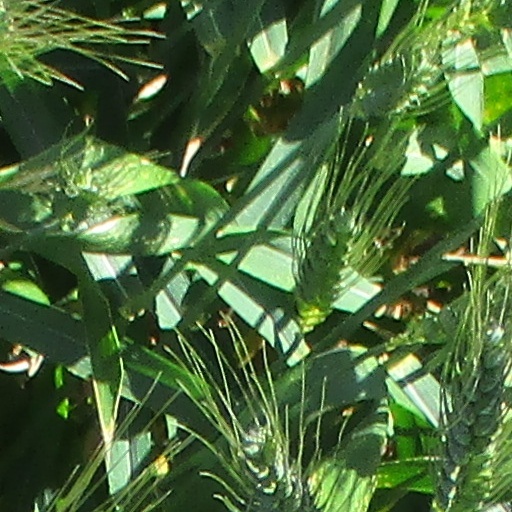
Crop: wheat